Venus (Lady Gaga song)

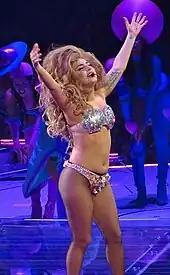
Refer to caption.

Gaga announced that "Venus" would be the second single from "Artpop" through her Twitter account. However, on October 22, 2013, Gaga announced that she would release "Do What U Want" featuring R. Kelly as the second single instead of "Venus", due to the former's overwhelming success on the iTunes Store. "Venus" was released as the first promotional single, with Gaga tweeting, "Don't worry monsters! We are still scheduled to release #Venus this Monday with a snippet on Friday! AND it will STILL have its own video." After two successive previews, the full track was made available for streaming on October 27, 2013, through Vevo and was released for purchase the next day.